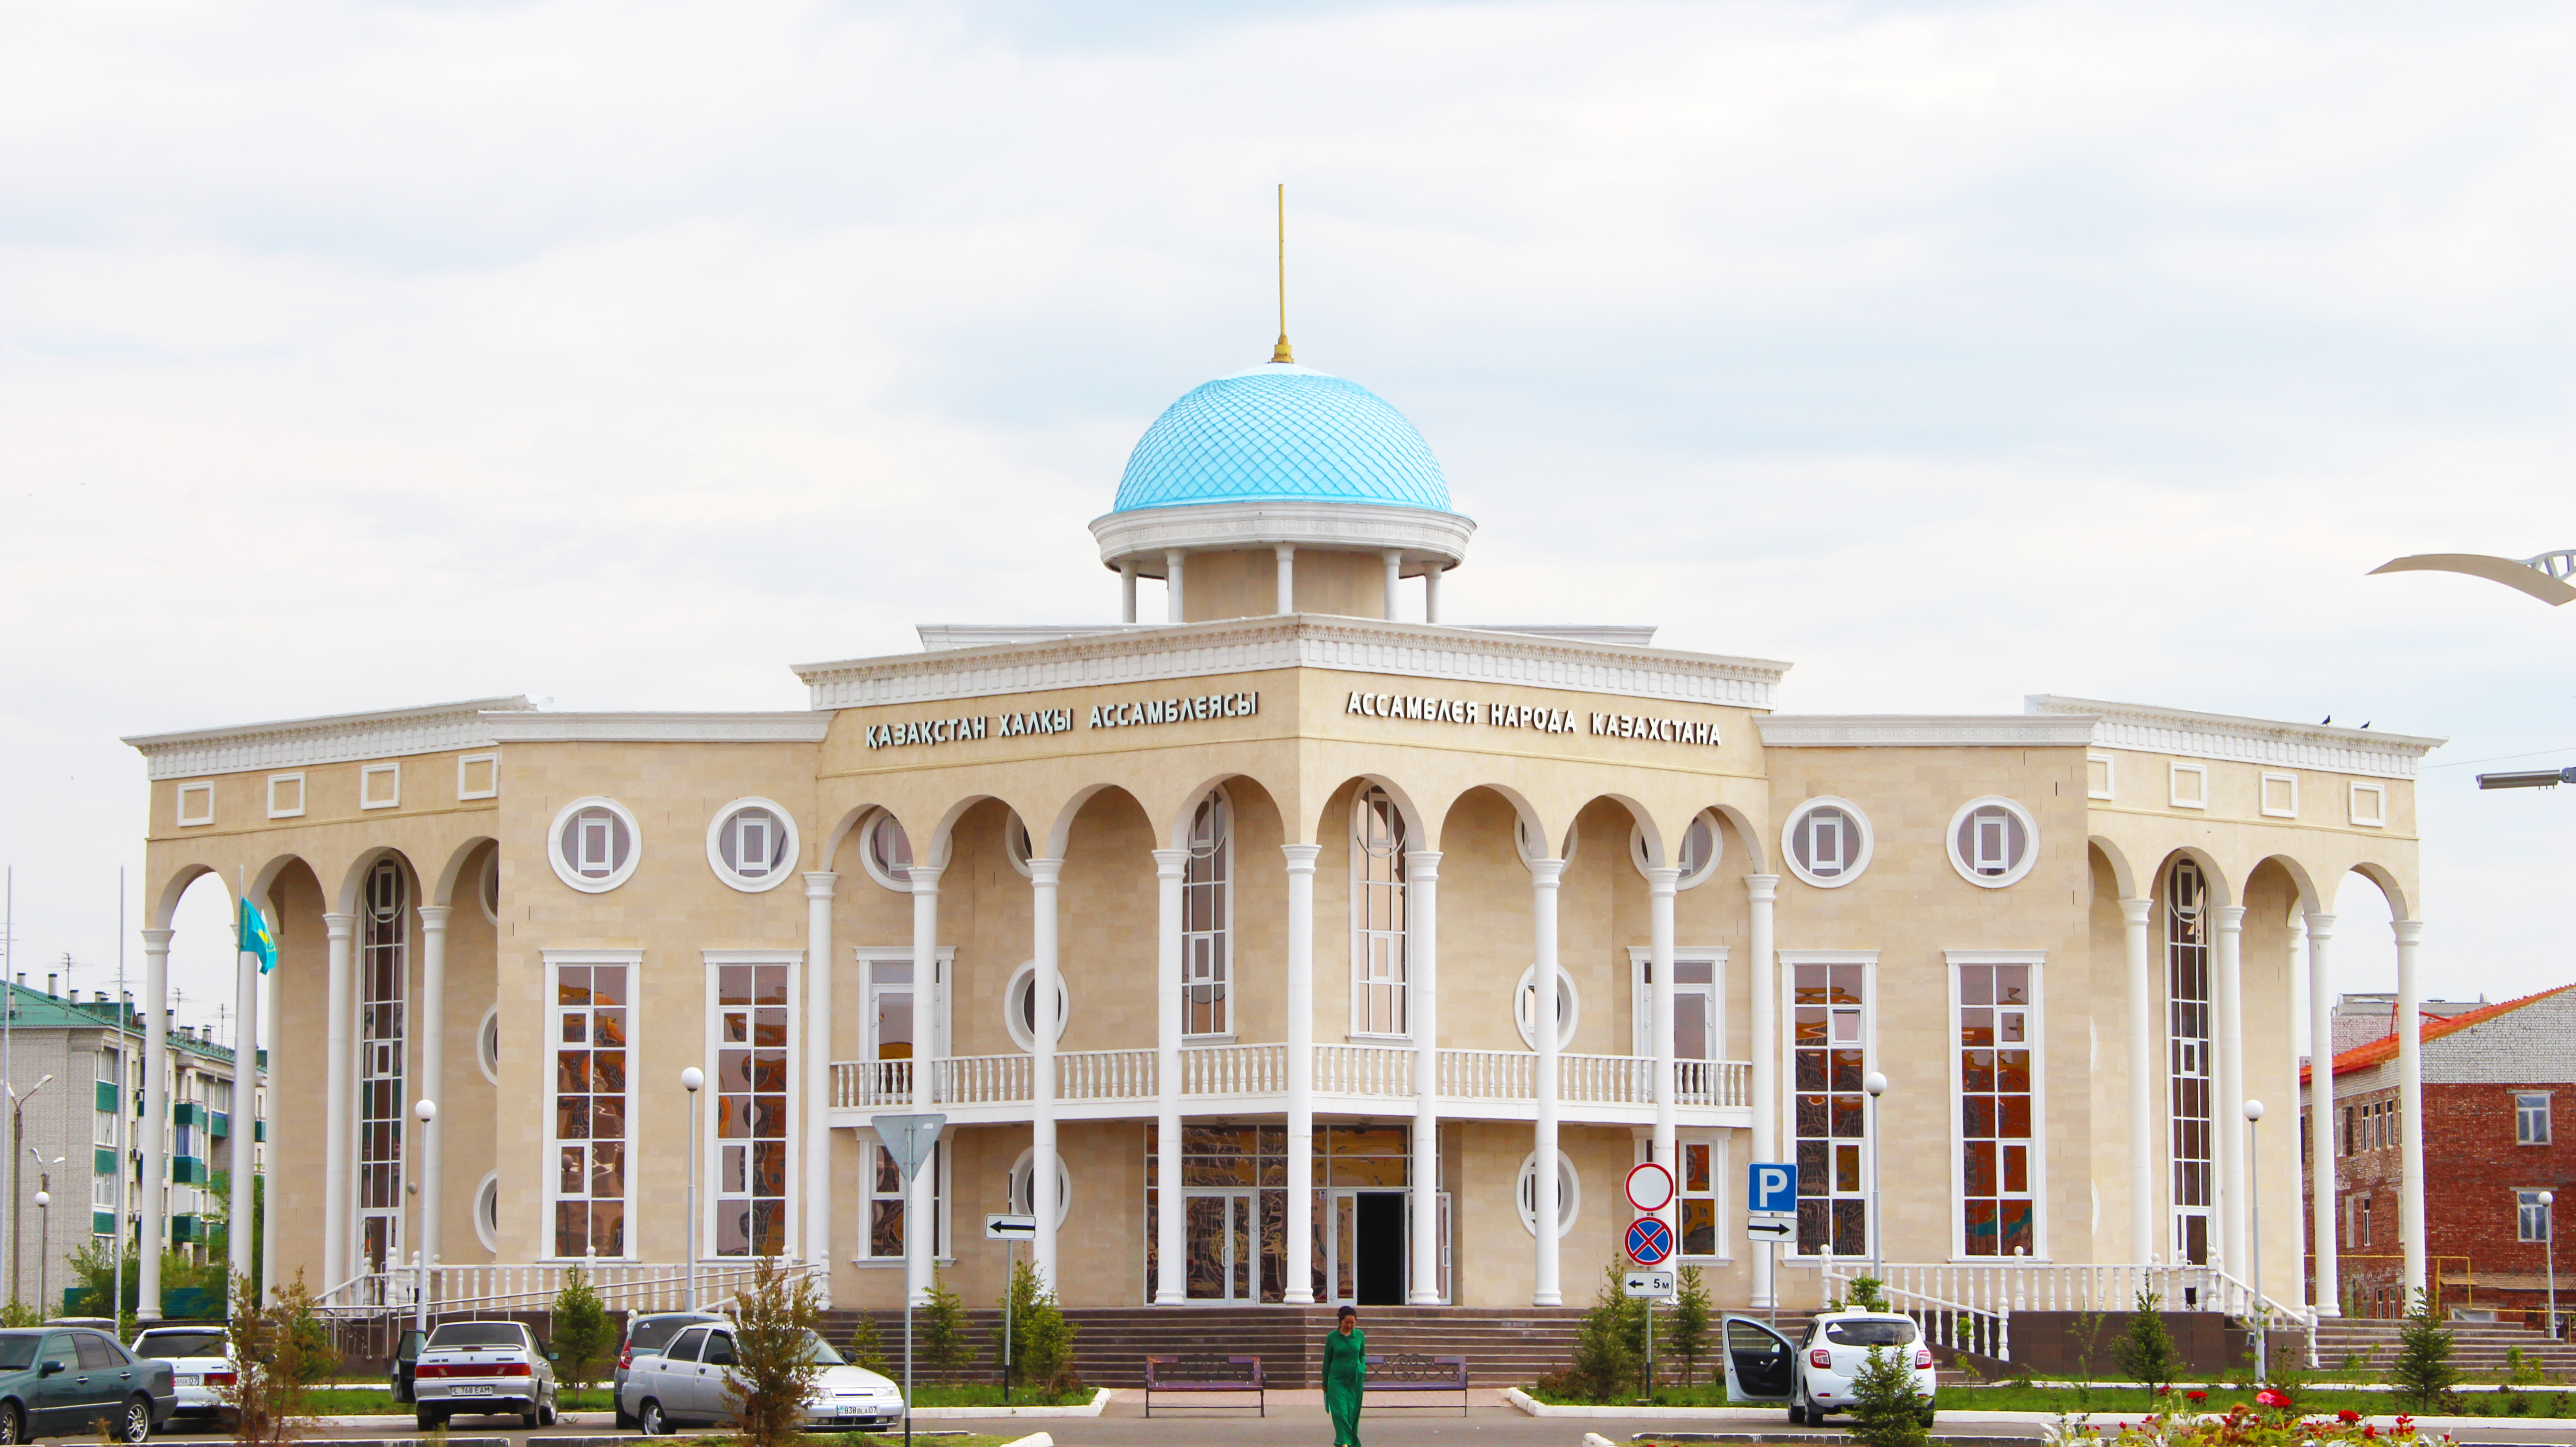
kazakhstan, building, landmark, architecture, classical architecture, presidential palace, palace, official residence, dome, house, facade, tourist attraction, courthouse, estate, mosque, city, place of worship